The Wizarding World of Harry Potter (Universal Orlando Resort)

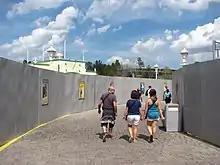
Demolition of the Jaws ride and the surrounding Amity in March 2012

On December 6, 2011, Universal Parks & Resorts confirmed expansion plans but did not reveal specific details. The announcement was made just four days after Universal revealed plans to permanently close the Jaws attraction. Following its closure the following month, the "Los Angeles Times" stated that the site of the former Jaws ride in Universal Studios Florida would be used for the Wizarding World of Harry Potter expansion, despite what previous speculation suggested. These rides would be complemented by a replica of the Hogwarts Express to move guests between the two parks. Demolition of the Jaws ride and the Amity area began almost immediately after their closure. After the site was leveled, work began on land reclamation in the area's former lagoon, as well as construction of a series of buildings including a large show building.